Nigel Baker

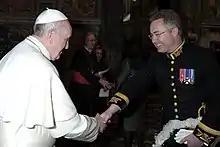
Baker with Pope Francis

After a brief period as researcher in the Conservative Research Department he joined the Foreign and Commonwealth Office (FCO) in 1989. After early overseas postings in Prague and Bratislava he took a research sabbatical in Verona (from 1996–97) studying Italian and European history.